Weald and Downland Living Museum

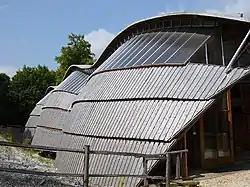
The Gridshell building

The granary was built in 1731 at West Ashling, Sussex. It has a timber frame filled with bricks, and a thatched roof. The building measures square, which makes it one of the larger granaries. It is built on sixteen staddle stones as an anti-vermin measure.